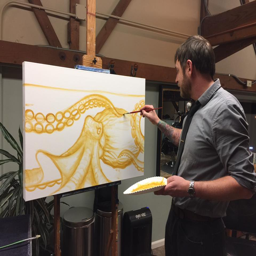
efficiency ; the hidden key to becoming a successful artist